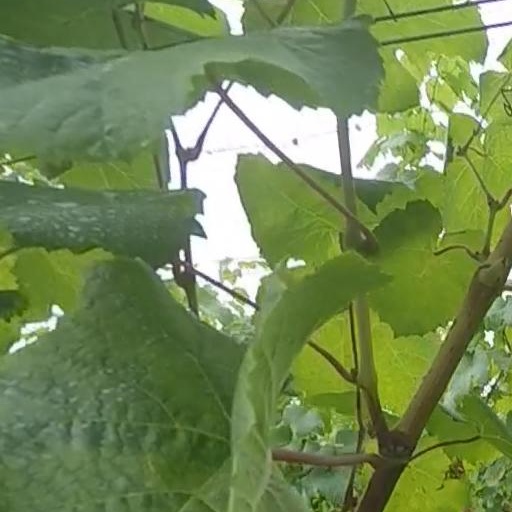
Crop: grape